True love's kiss

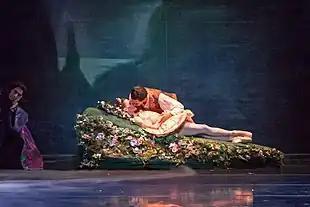
"True love's kiss" in the ballet "Sleeping Beauty"

In fairy tales, a true love's kiss is a motif and commonly used trope whereby a kiss from a "true love" possesses magical powers and holds significant importance.